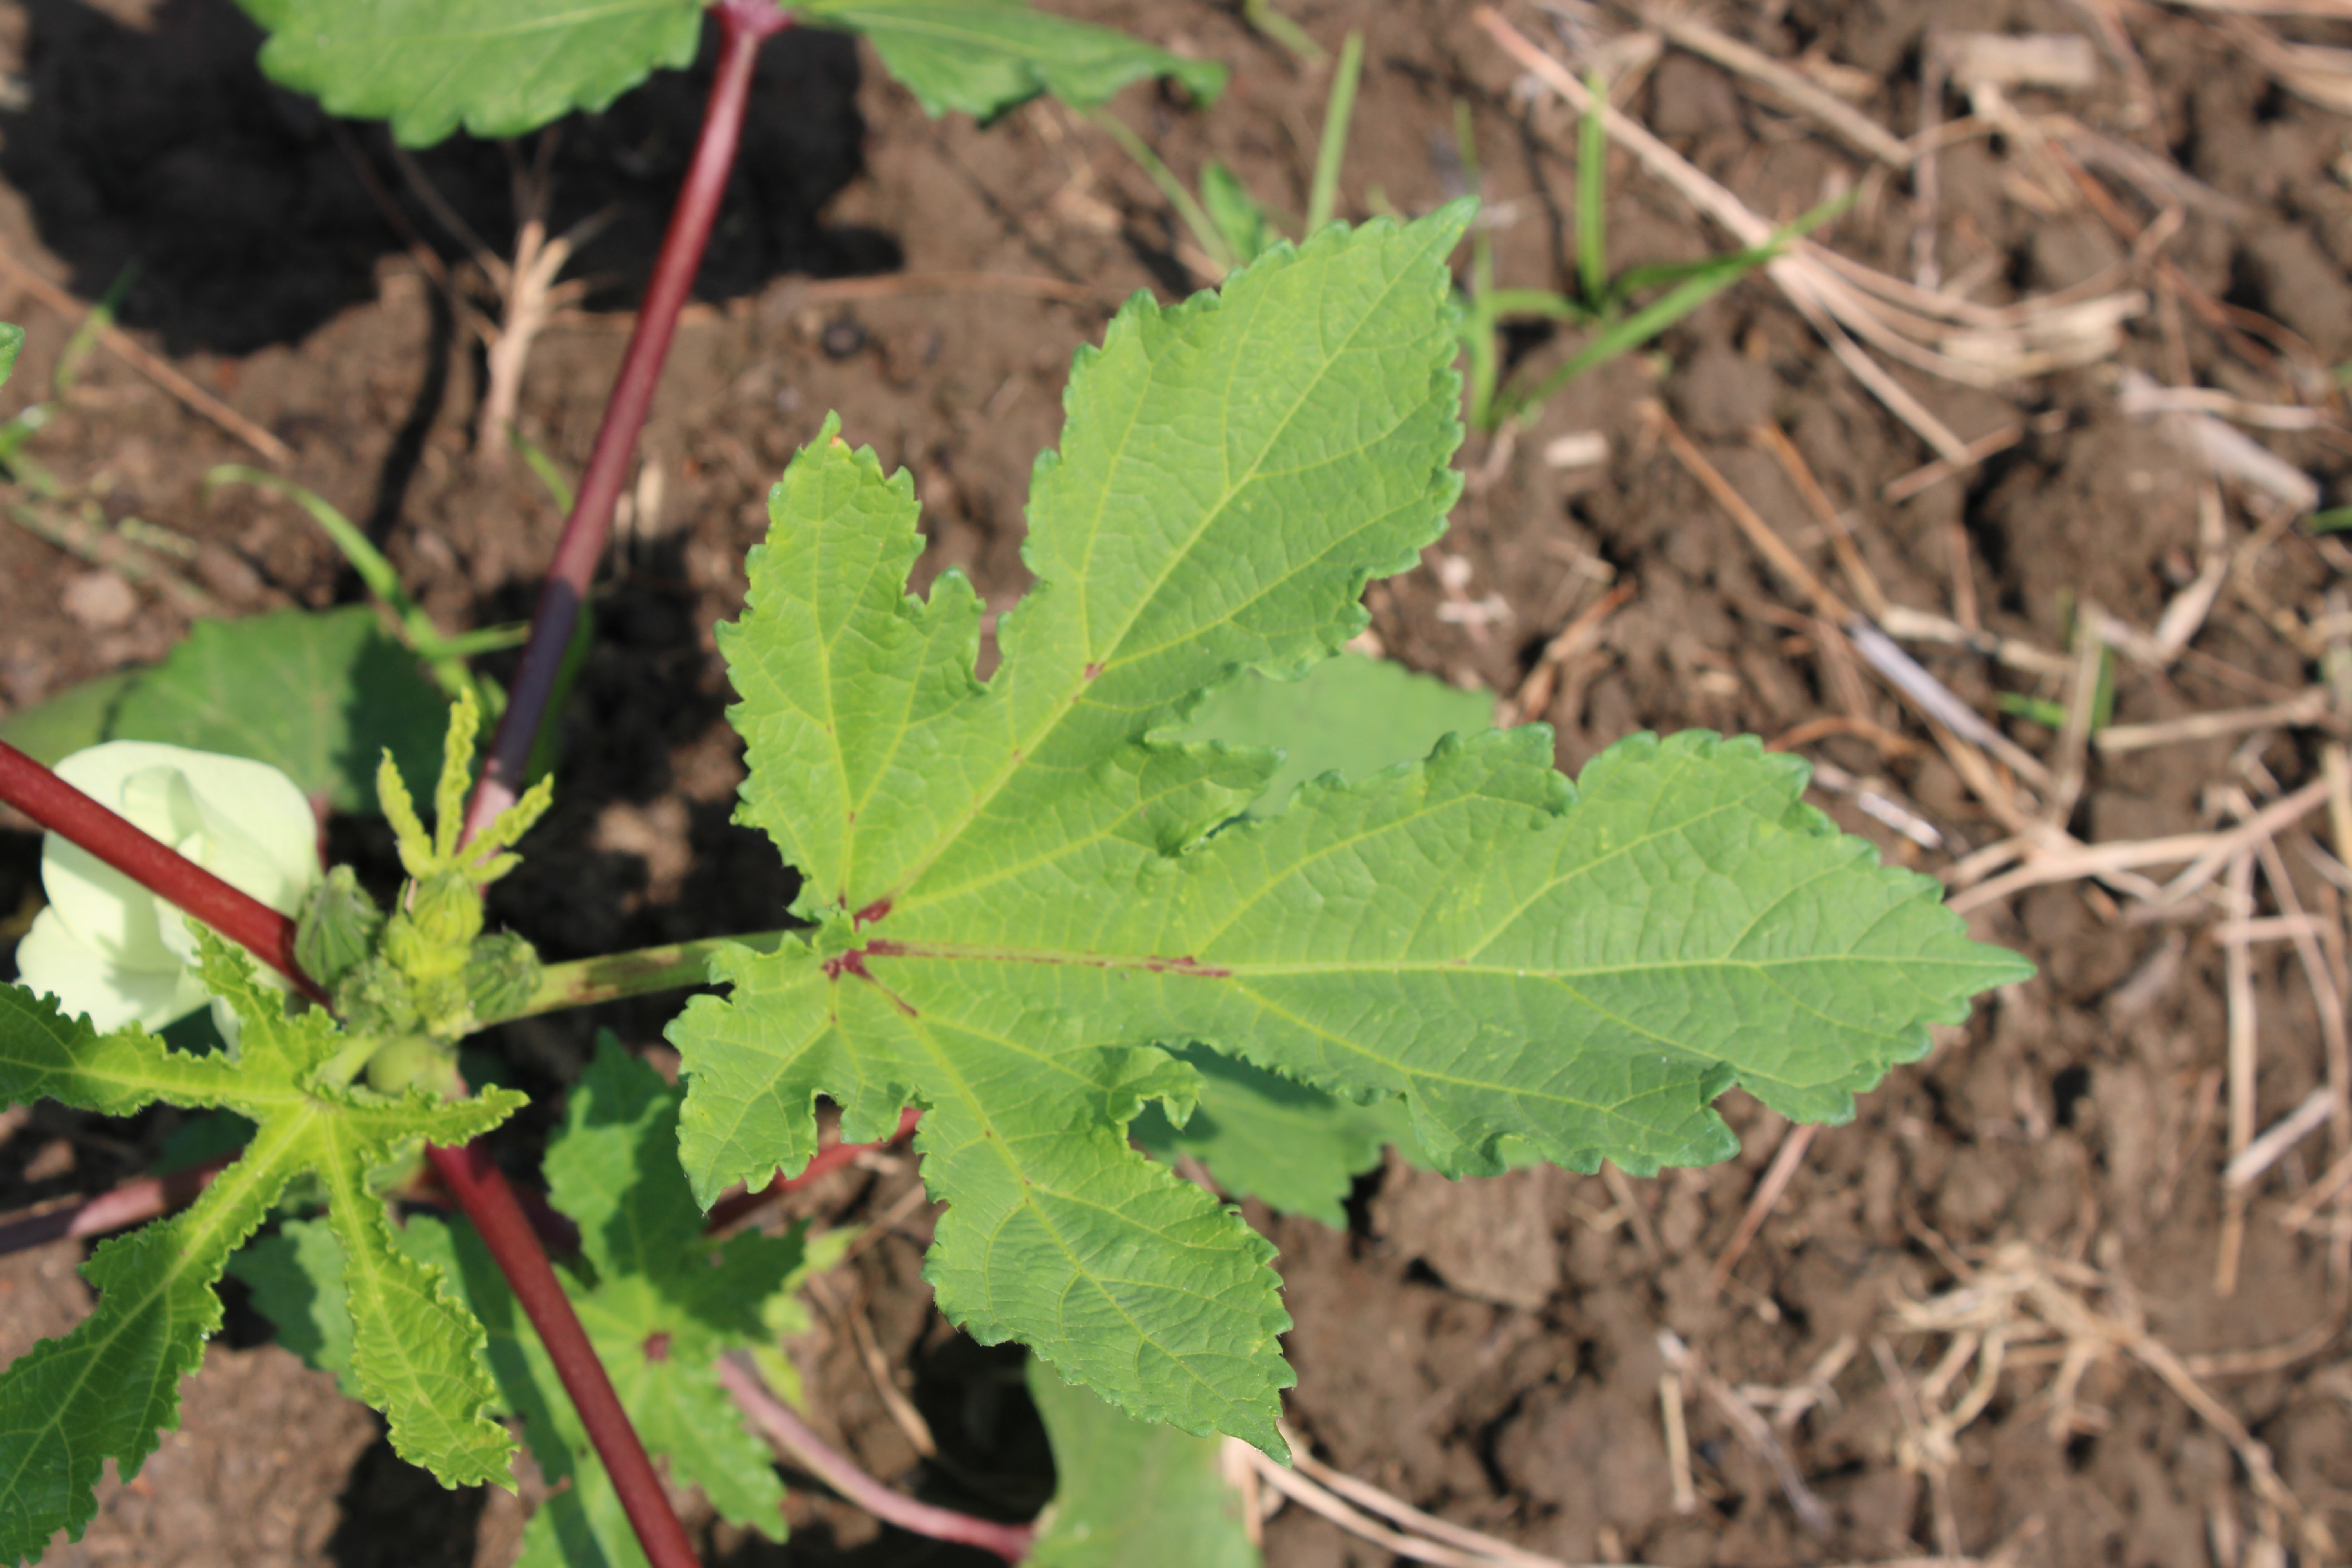
Label: Healthy